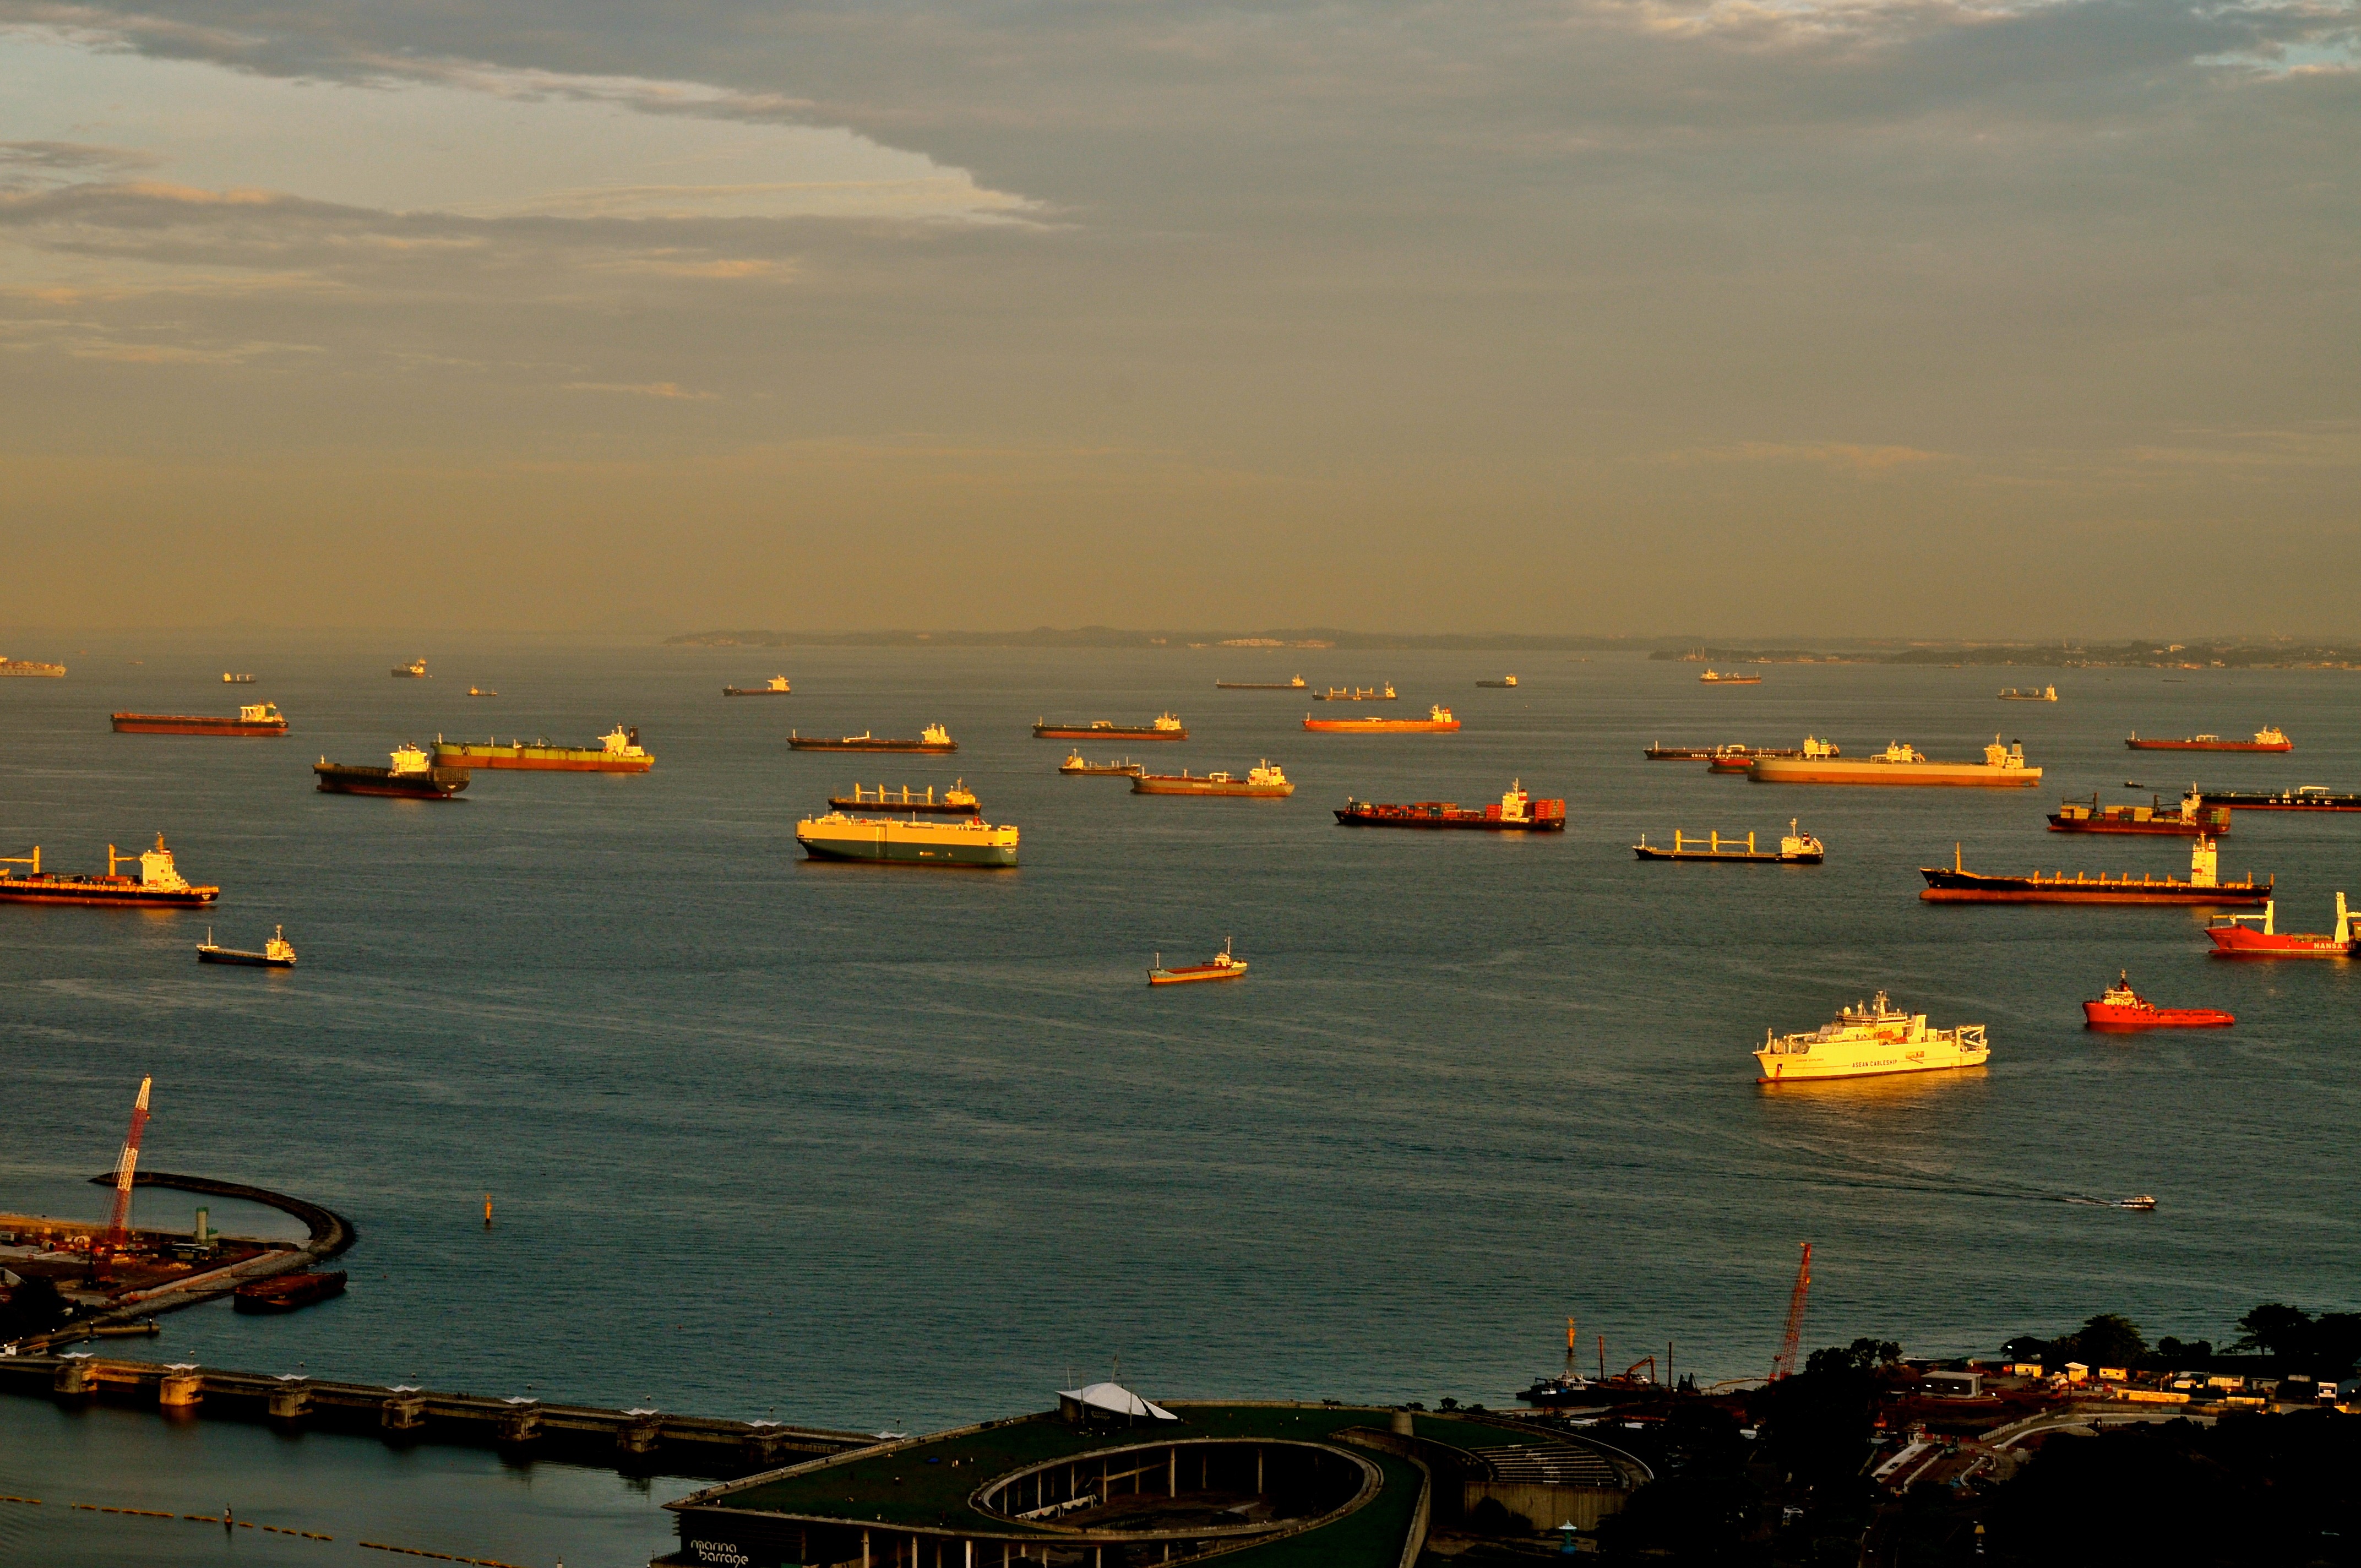
beach, sea, coast, water, outdoor, ocean, horizon, sun, sunrise, sunset, sport, boat, morning, shore, wave, lake, view, old, dawn, river, ship, vacation, travel, recreation, seaside, dusk, transport, evening, twilight, vessel, vehicle, relax, scenic, tropical, fishing, yacht, seascape, calm, bay, island, romantic, landmark, harbor, marina, port, waterfront, tourism, trip, lifestyle, leisure, sailboat, activity, cruise, nautical, boating, boats, sail, marine, navigation, singapore, destination